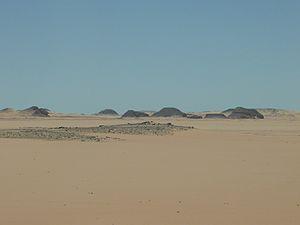
Paysage du désert Libyque près d'Abou Simbel, Égypte